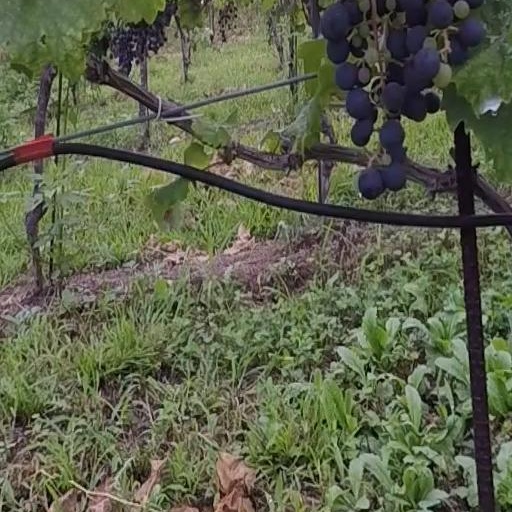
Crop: grape